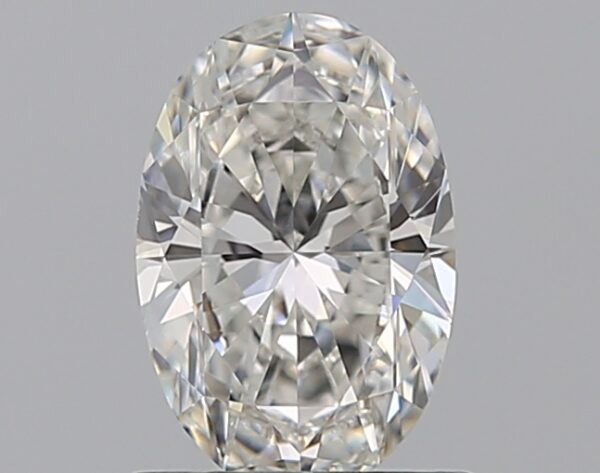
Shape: oval
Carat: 0.76
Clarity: VVS2
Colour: G
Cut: EX
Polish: EX
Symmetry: VG
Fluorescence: M
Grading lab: GIA
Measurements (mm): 7.49 x 4.96 x 3.06